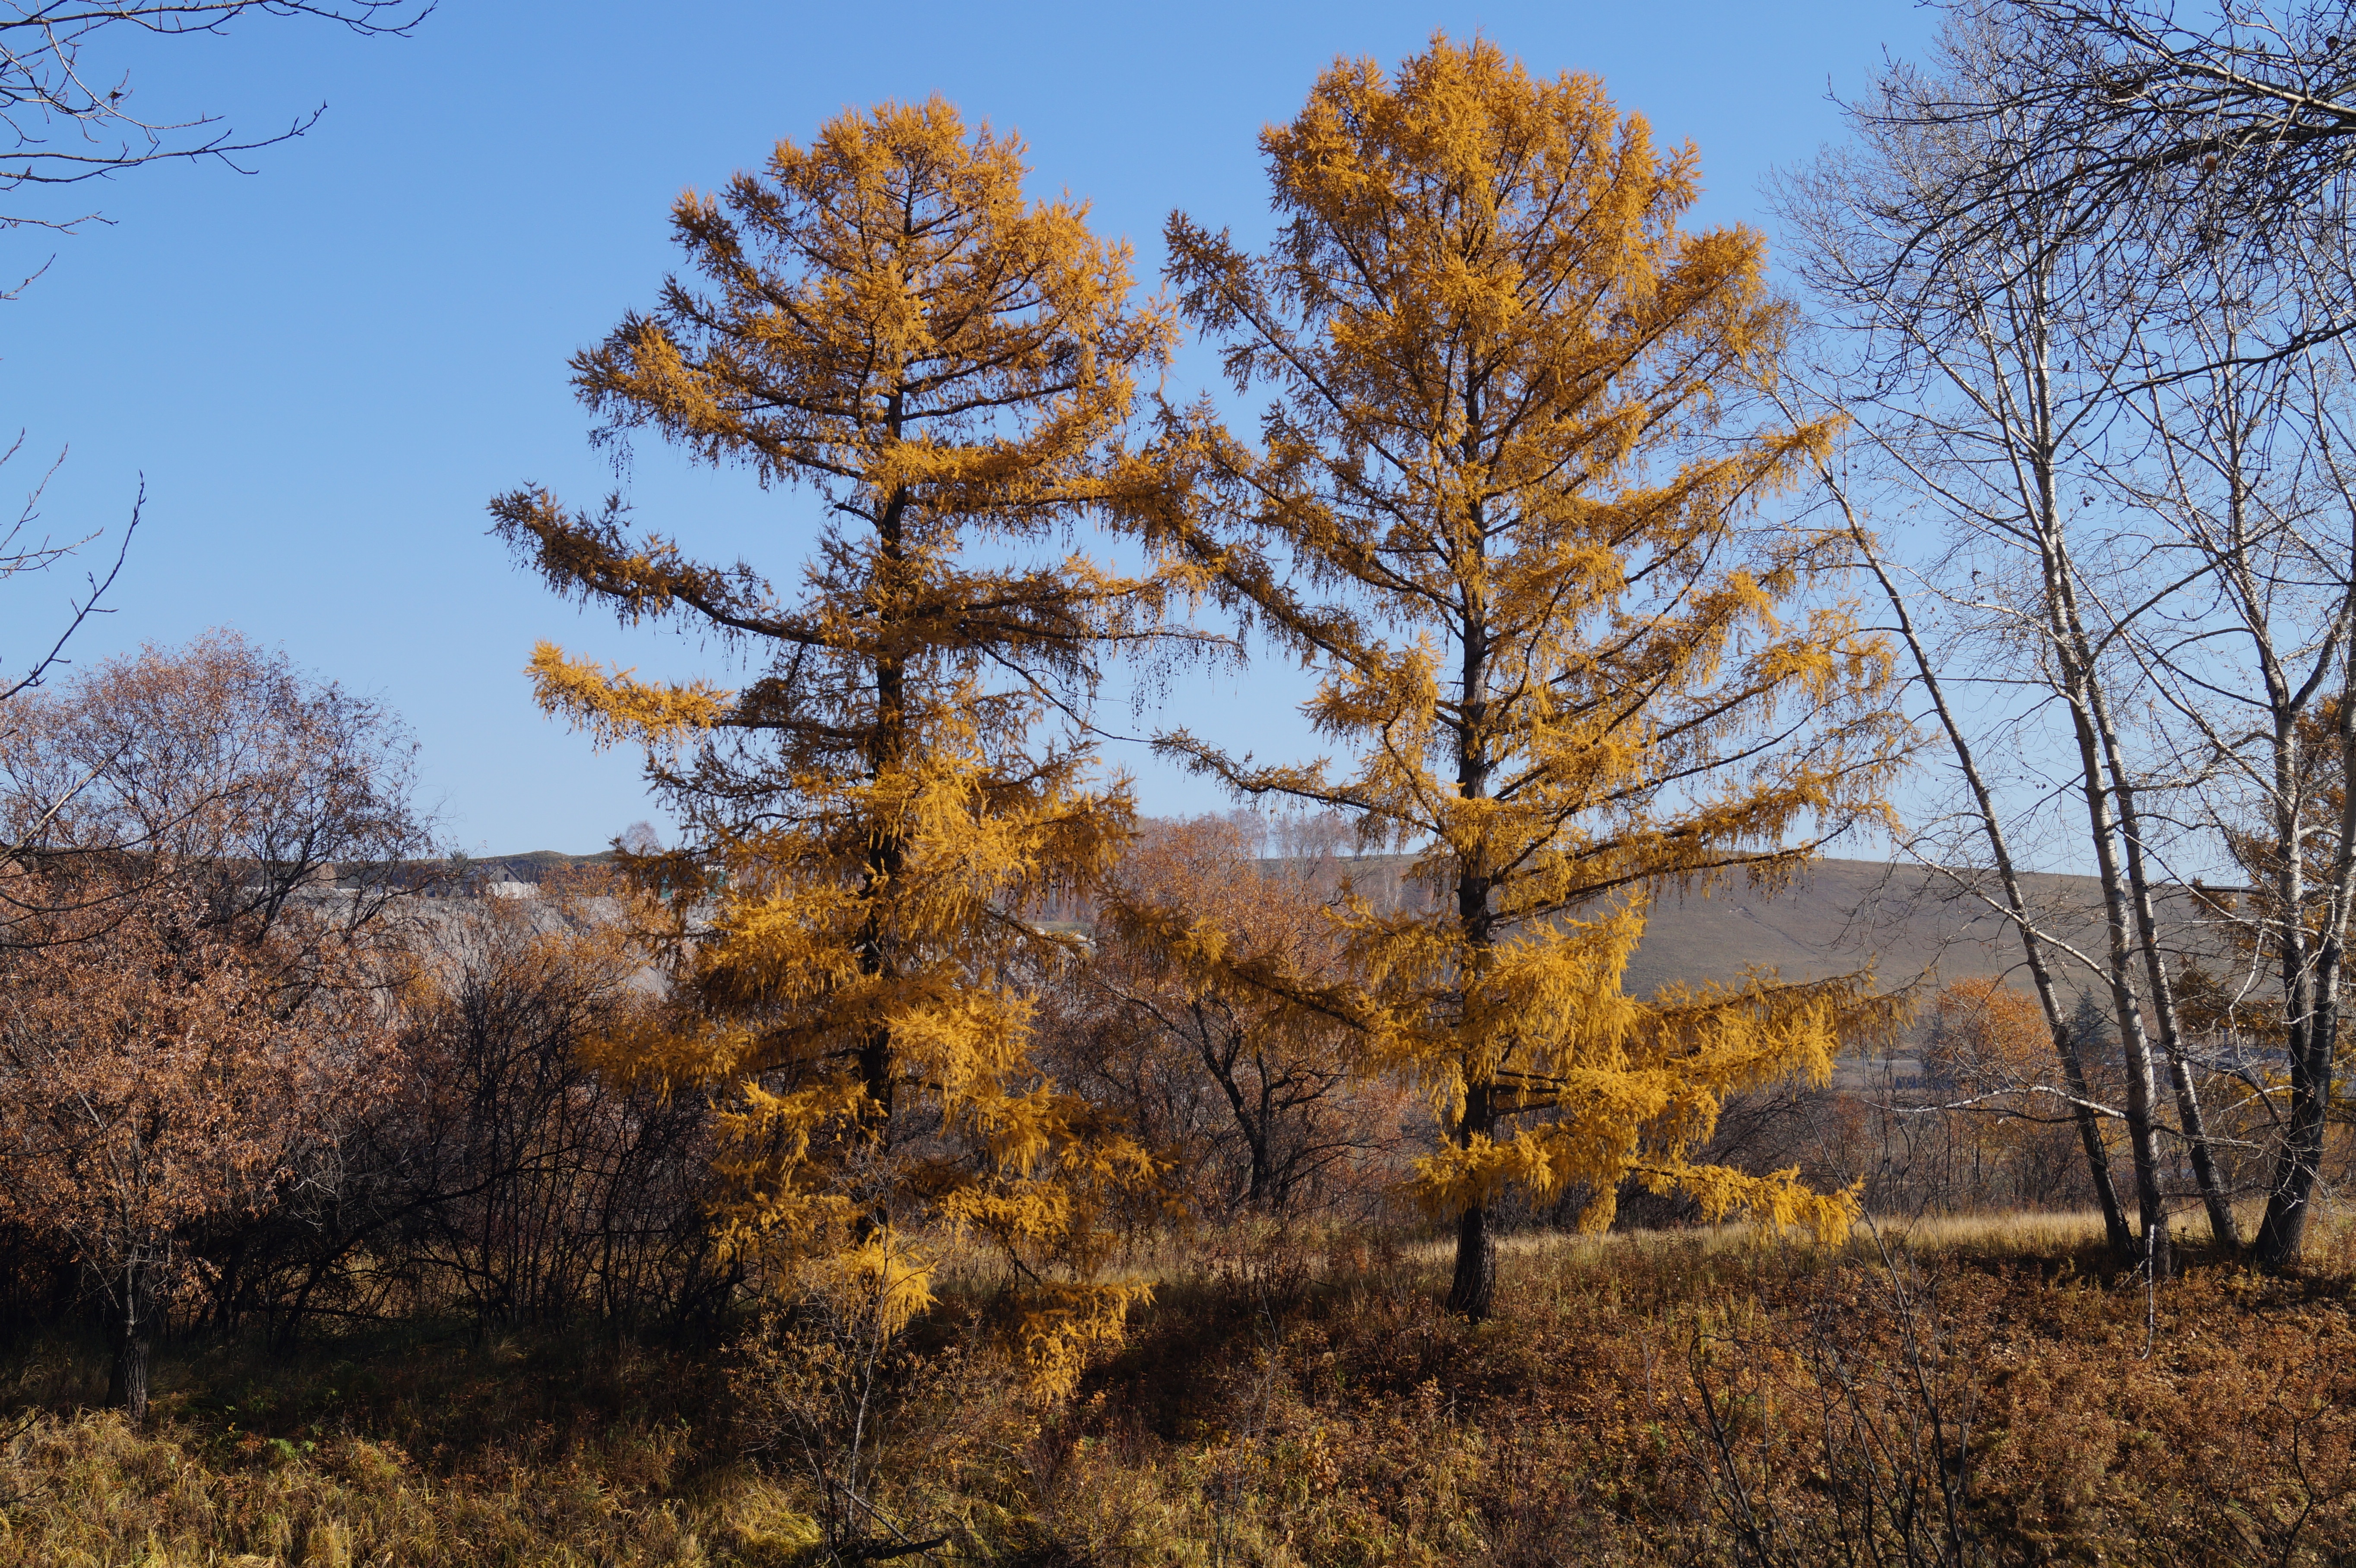
tree, nature, forest, wilderness, branch, winter, plant, prairie, leaf, autumn, season, trees, spruce, deciduous, woodland, larch, ecosystem, biome, woody plant, temperate broadleaf and mixed forest, temperate coniferous forest, land plant, two trees, yellow foliage